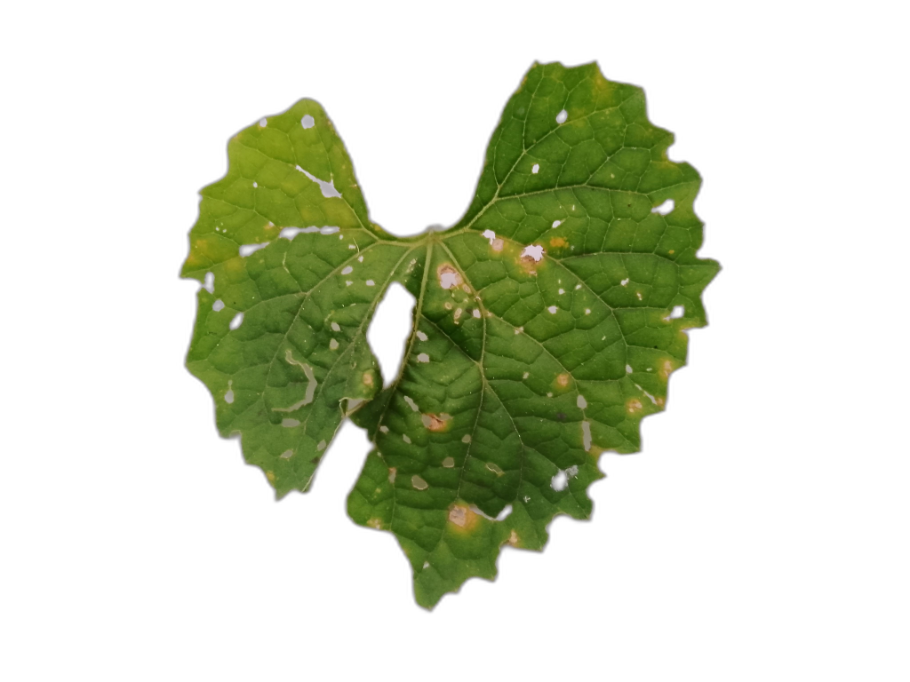
Crop: Zucchini
Label: Insect_Damage